List of most massive black holes

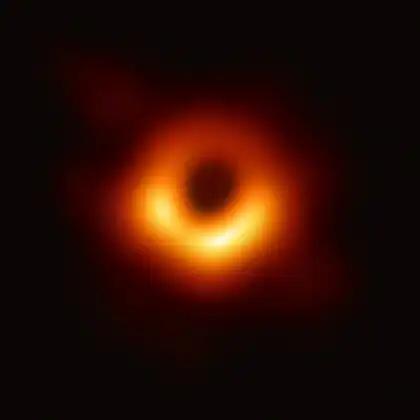
The supermassive black hole at the core of Messier 87, here shown by an image by the Event Horizon Telescope, is among the black holes in this list.

This is an ordered list of the most massive black holes so far discovered (and probable candidates), measured in units of solar masses, approximately .